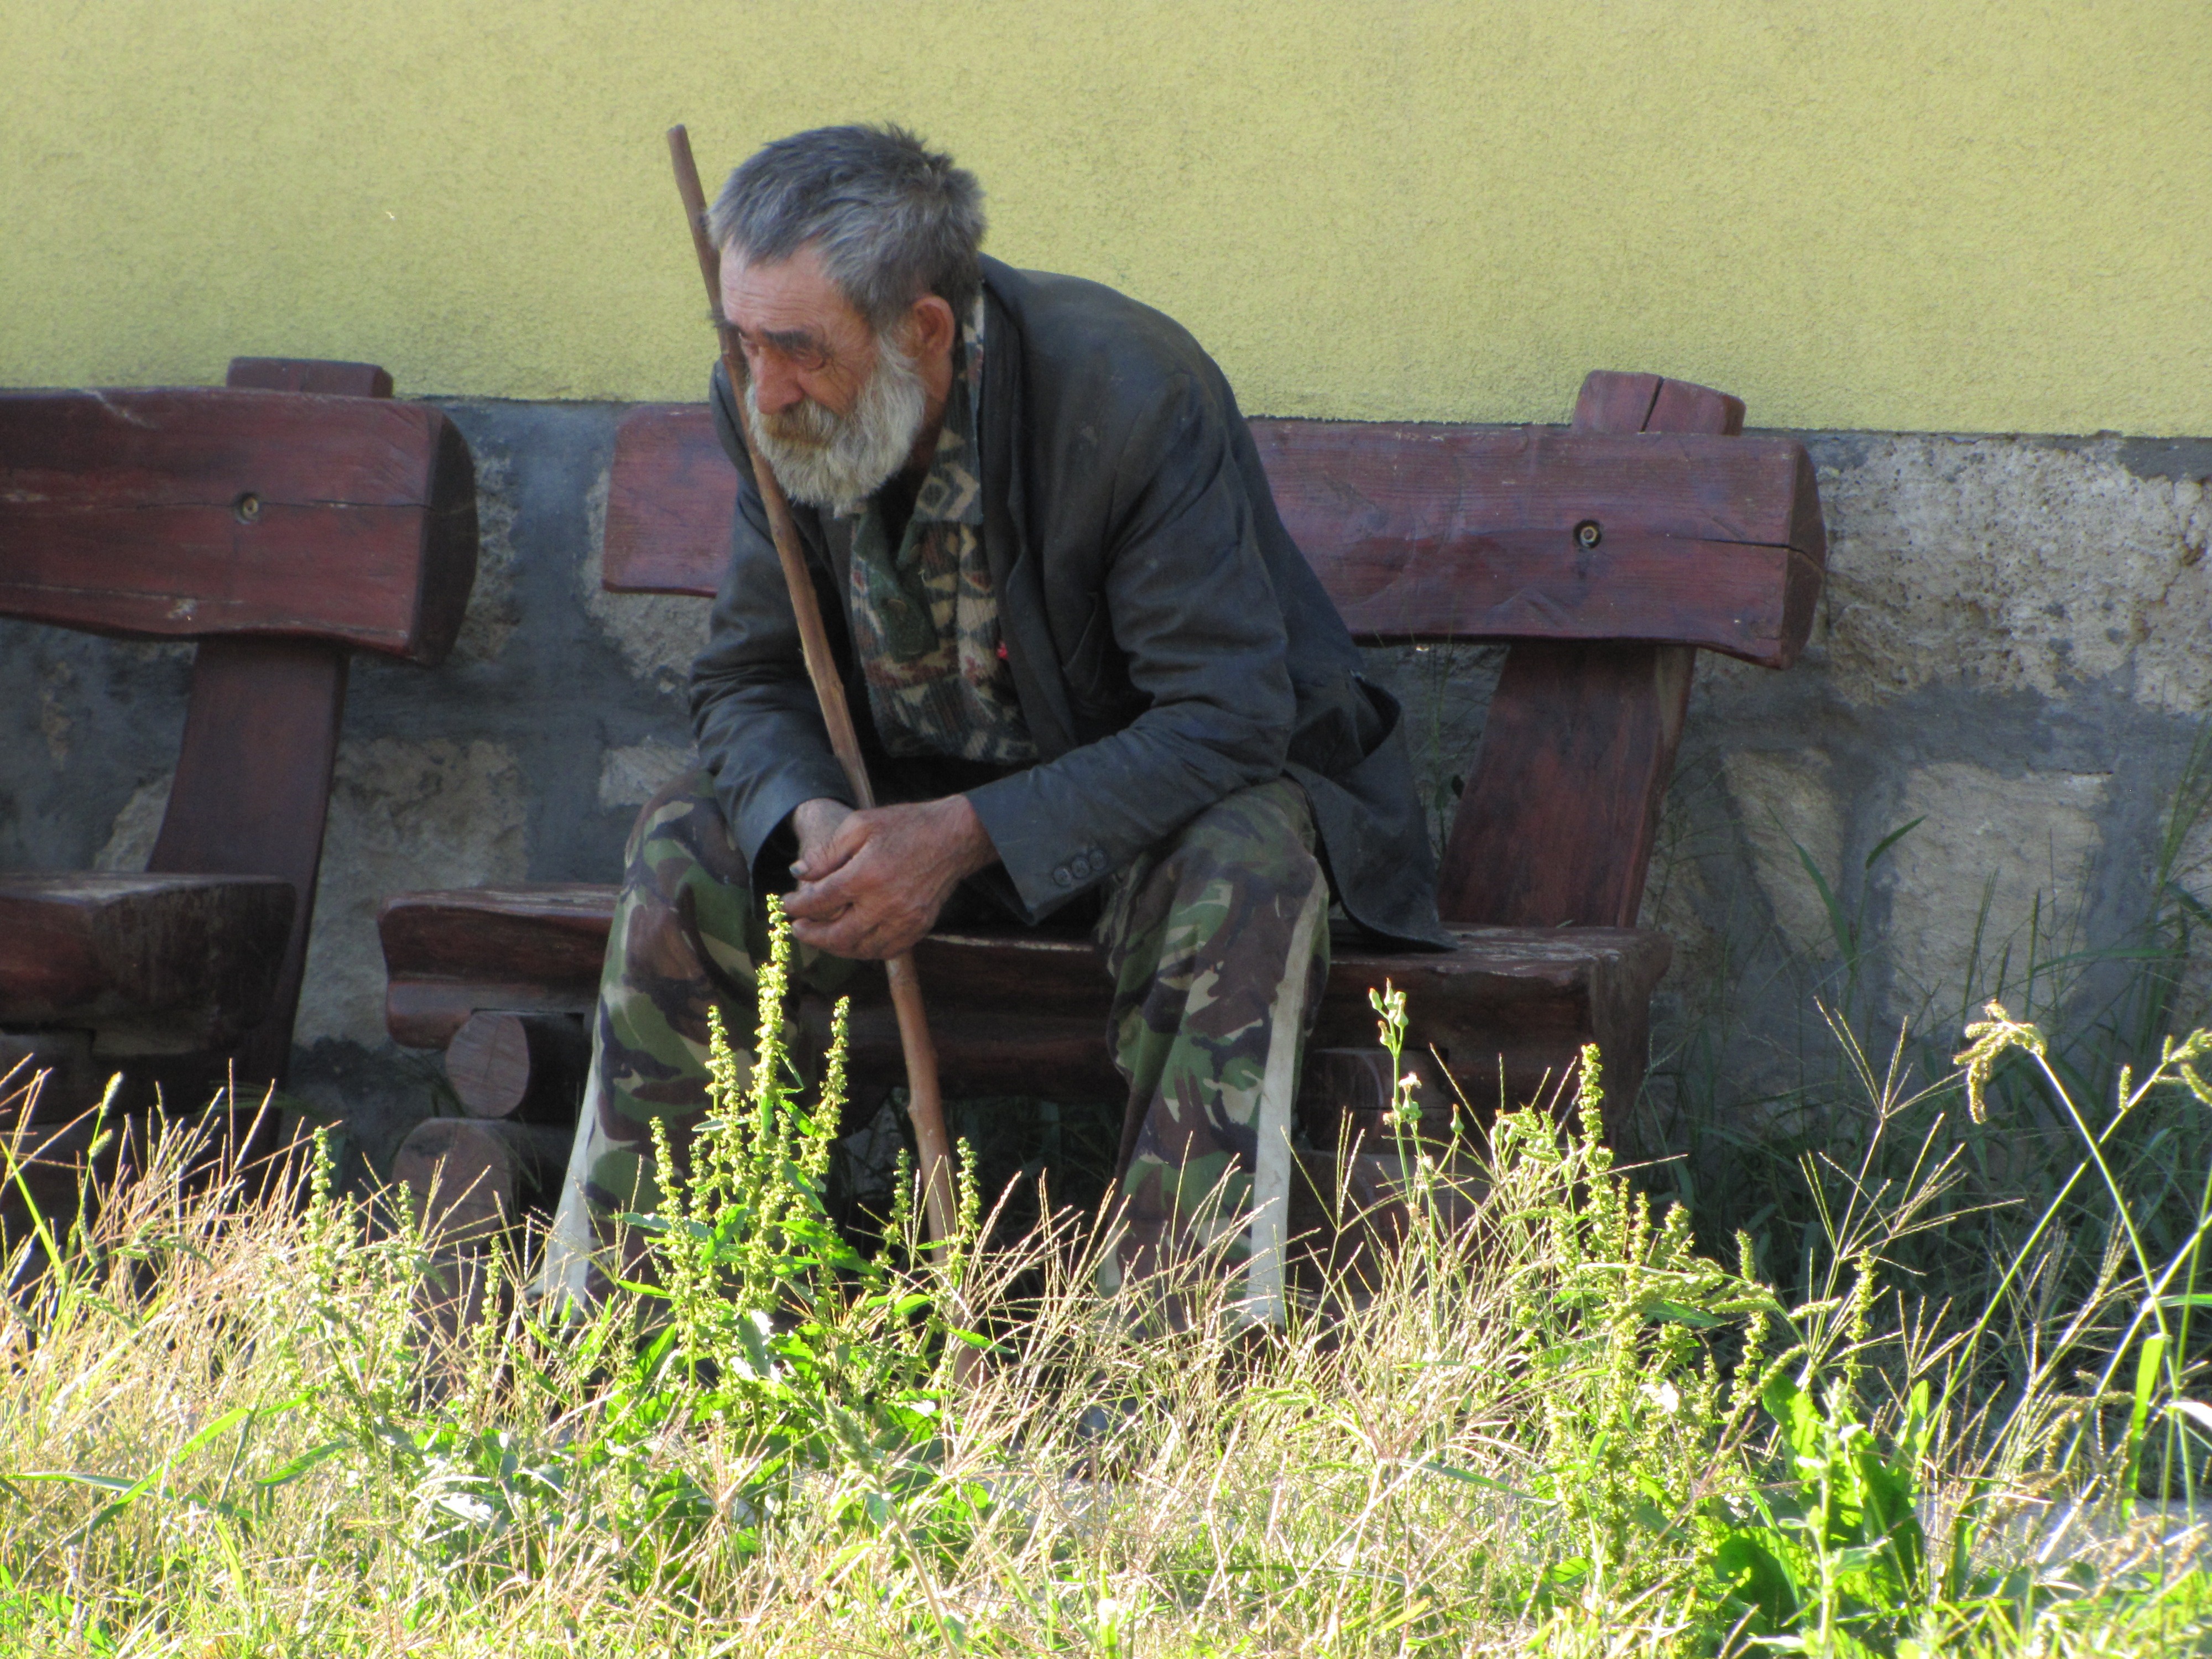
man, tree, grass, plant, moody, military, soldier, army, vehicle, sitting, rest, shepherd, infantry, militia, grass family, military organization